Heat-labile enterotoxin family

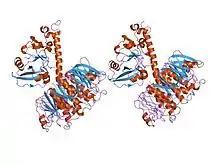
cholera holotoxin, crystal form 1

In molecular biology, the heat-labile enterotoxin family includes "Escherichia coli" heat-labile enterotoxin (Elt or LT) and cholera toxin (Ctx) secreted by "Vibrio cholerae".